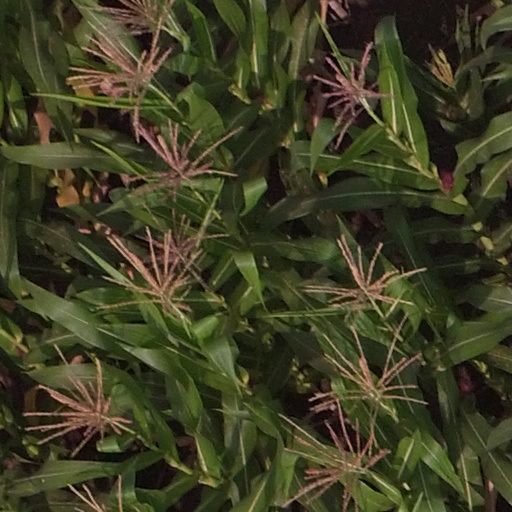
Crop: maize; corn